Saint-Pierre-sur-Dives

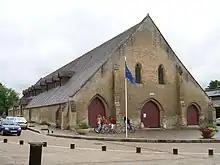
11th century market hall.

The market hall is an example of Norman medieval architecture and dates from the 11th century. It was originally used by the Benedictine monks of the abbey to sell their goods to the locals. The structure was listed as a historical monument the 6 March 1889. The hall was completely destroyed by fire during the German withdrawal from the area in the summer of 1944. The halls were rebuilt using chestnut wood (same as the original).